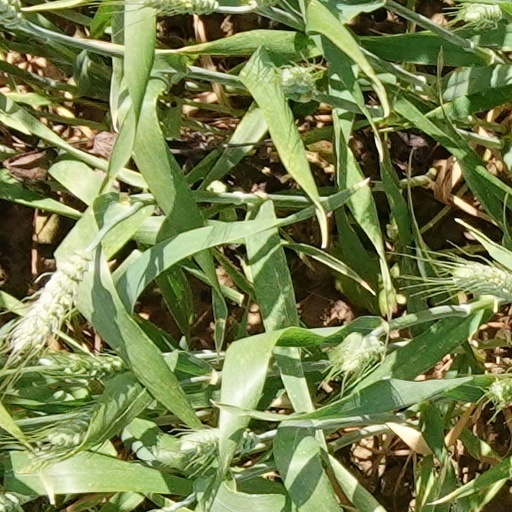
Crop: wheat